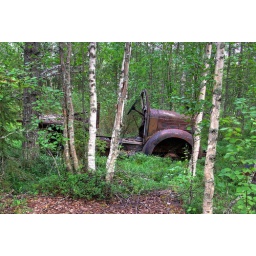
Old truck in the deepest forest